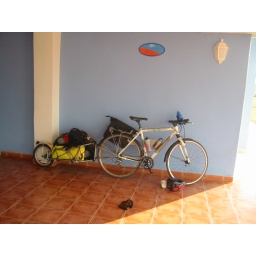
143. The yellow bag has less stuff in it now.